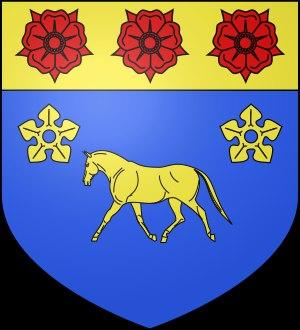
François Léonor Couraye du Parc, né à Granville le 1ᵉʳ juillet 1746 et mort à Saint-Lô le 30 août 1818, dernier vicomte de Granville, est une personnalité politique de la Manche.